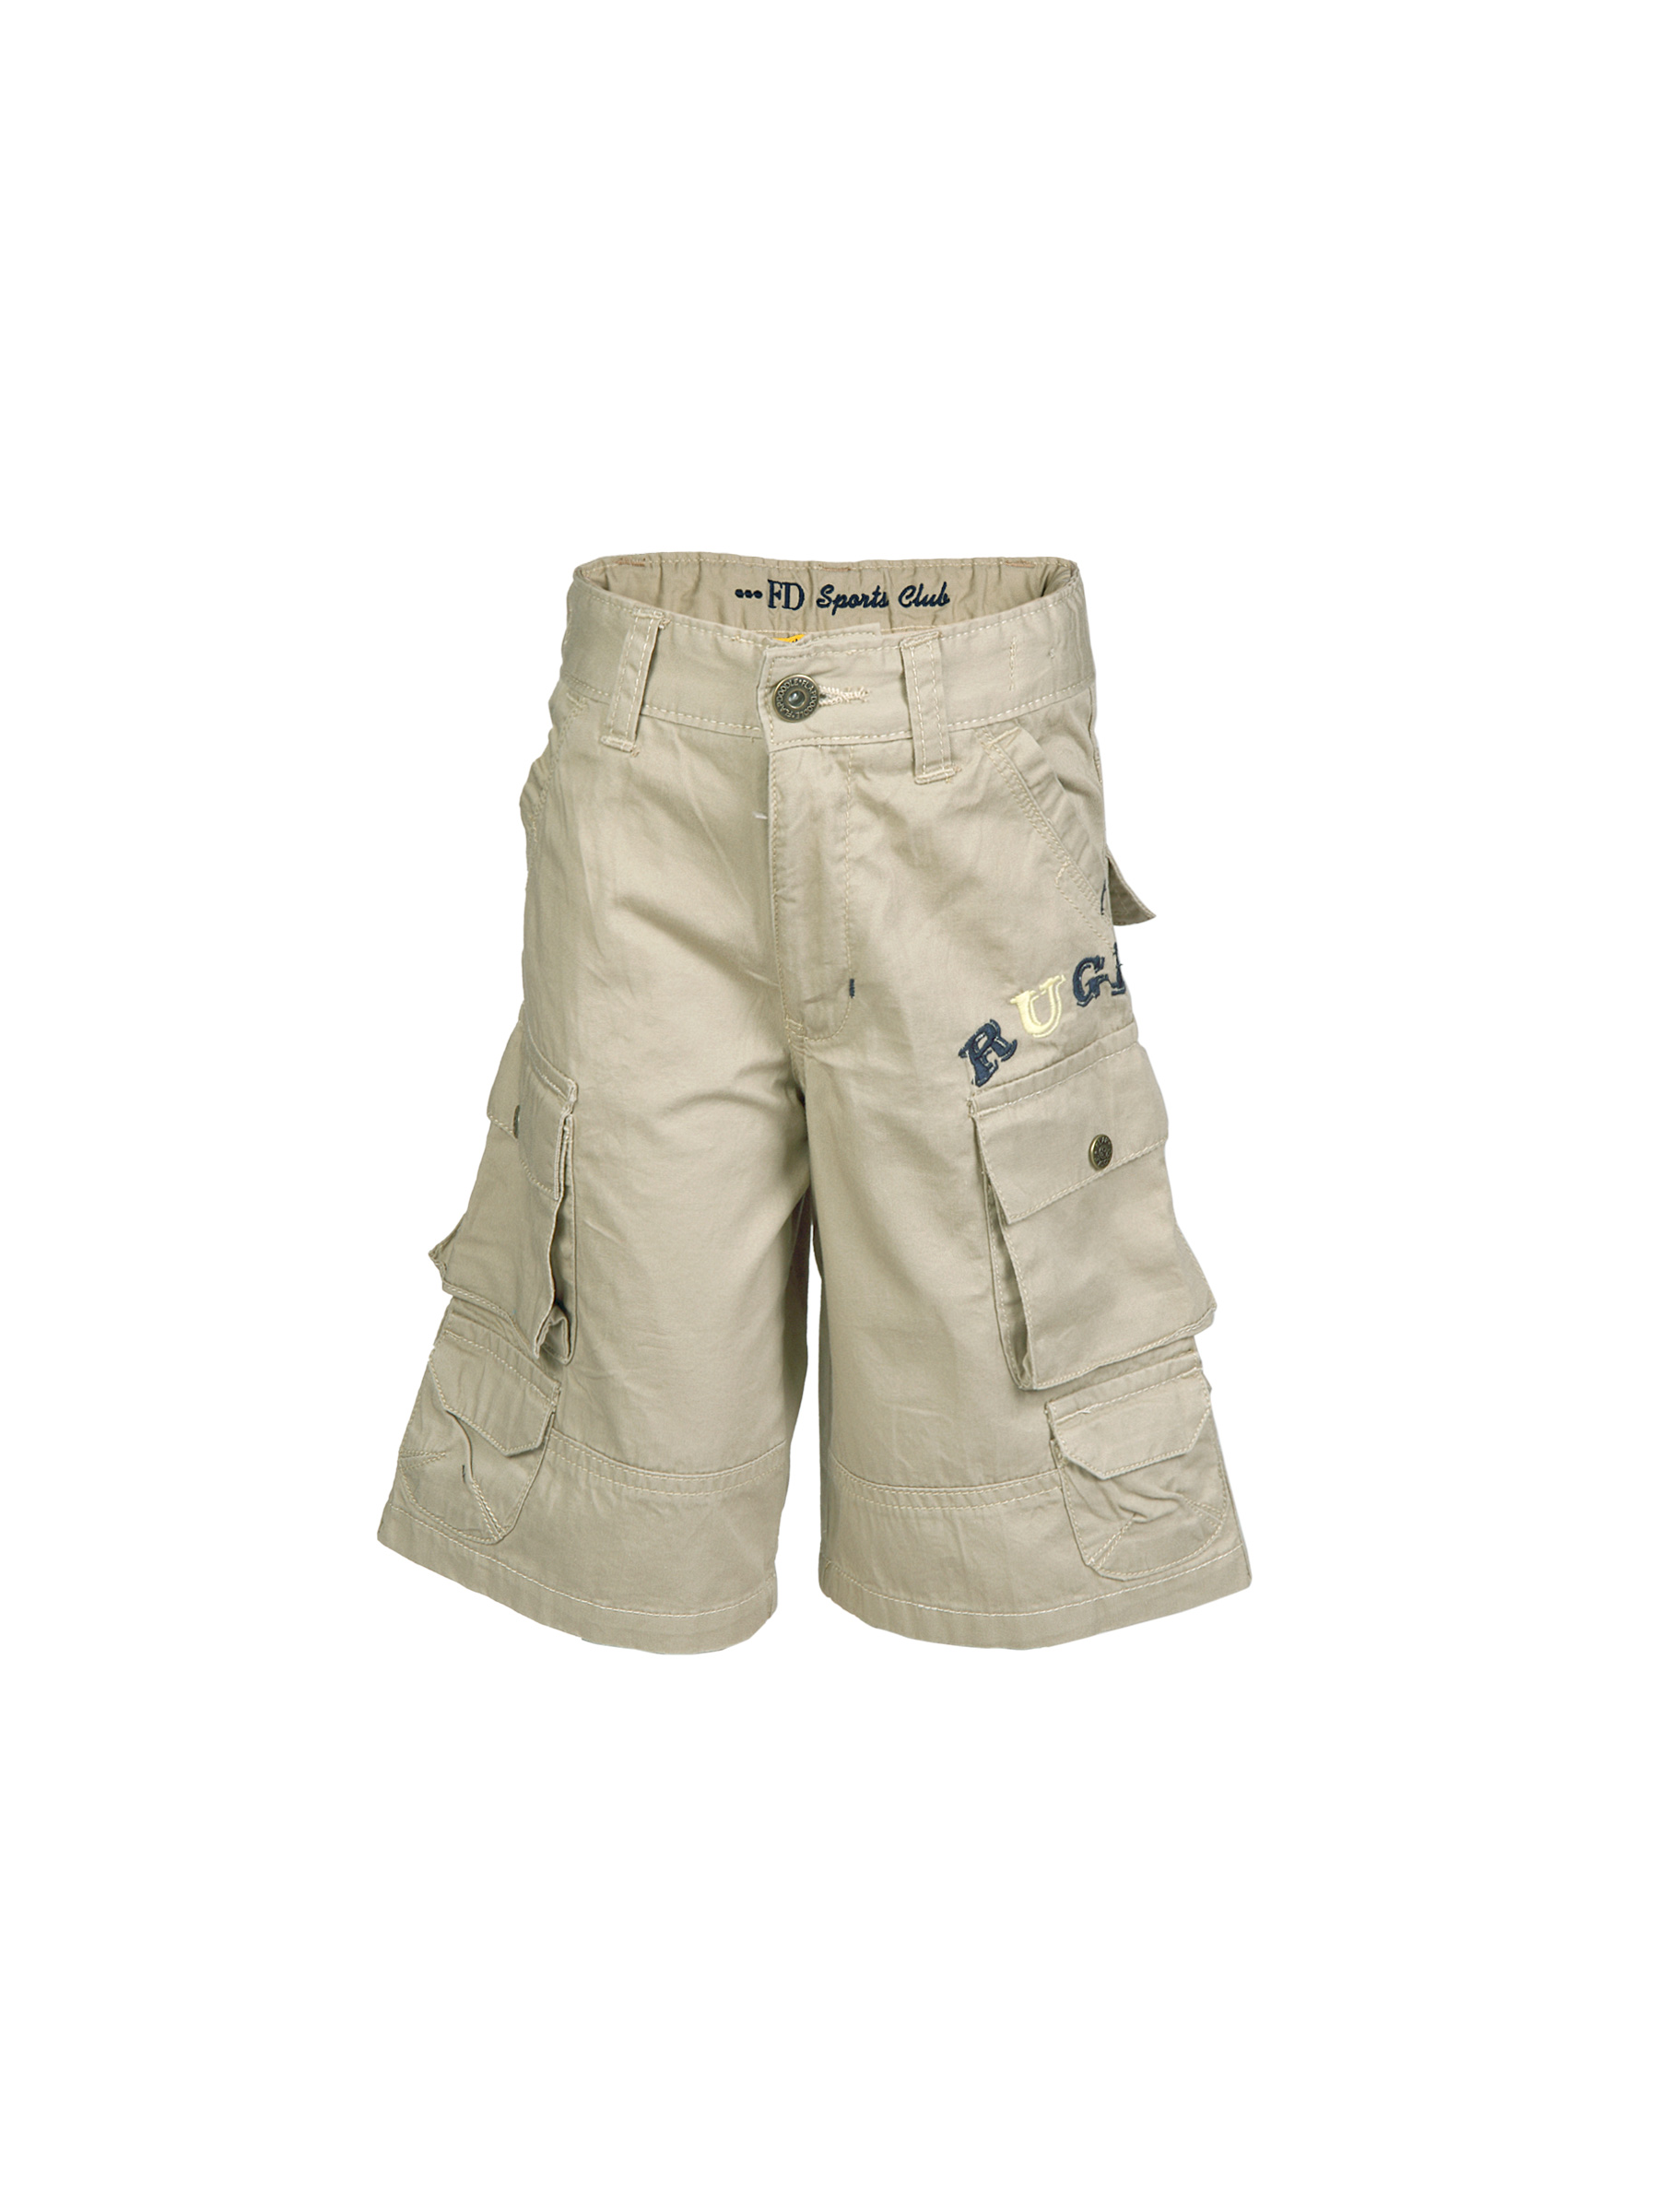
Doodle Kids Boy  Beige Shorts
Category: Apparel / Bottomwear / Shorts
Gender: Men
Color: Beige
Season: Summer 2012
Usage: Casual